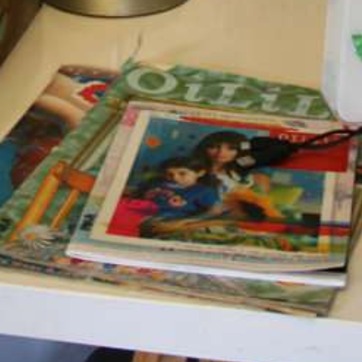
Material: paper